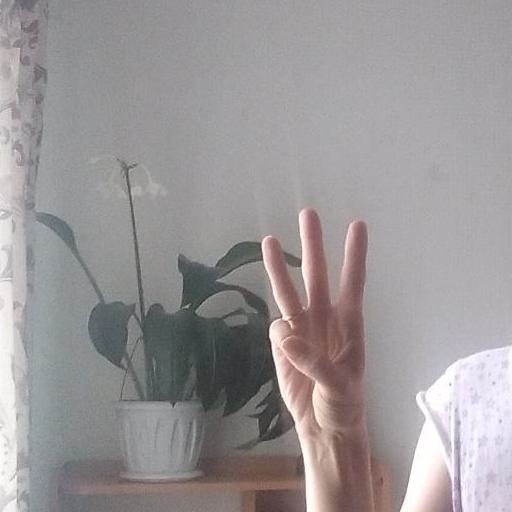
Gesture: three